Hollywood (Madonna song)

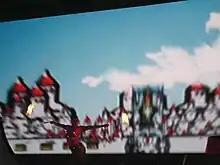
A firedancer performing during the "Hollywood" interlude on the 2004 Re-Invention World Tour

"Hollywood" failed to enter the "Billboard" Hot 100 in the United States, or the Bubbling Under Hot 100 chart. It was the first time since "Burning Up" (1983) that a Madonna single did not reach the Hot 100. However, it peaked at number one on both "Billboard"'s Hot Dance Club Play and Hot Dance Singles Sales component charts. The debut of the "Hollywood" remixes atop the Dance Singles Sales chart gave Madonna her longest stretch of chart-topping titles on this chart, "Hollywood" being her sixth in a row. This stretch began with "Music" in 2000, followed by "Don't Tell Me", "What It Feels Like for a Girl", "Die Another Day" and "American Life". "Hollywood" was Madonna's 22nd number-one on the Dance Singles Sales chart, the most for any artist. On the "Billboard" Hot Singles Sales chart, the song debuted at number four, but did not accumulate enough points to appear on the Hot 100. At the 2003 "Billboard" Year-end recap, Madonna was the number two Dance Club Play artist and the top Dance Singles artist. "Hollywood" was ranked at numbers 19, seven, and 45 on the Hot Dance Club Play, Hot Dance Singles Sales and Hot Singles Sales charts respectively. Other than the dance charts, "Hollywood" also reached a peak of number 35 on the Adult Pop Songs. In Canada, the song peaked at number five on Canadian Singles Chart.